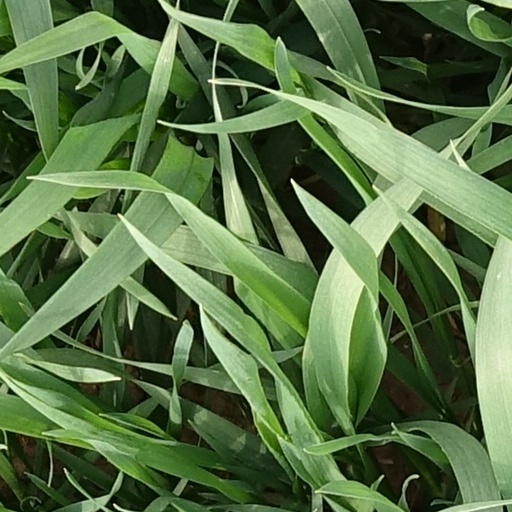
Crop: wheat